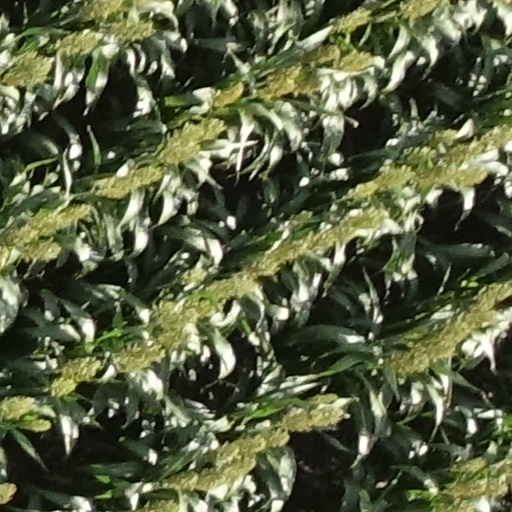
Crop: sorghum